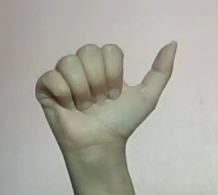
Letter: dhad